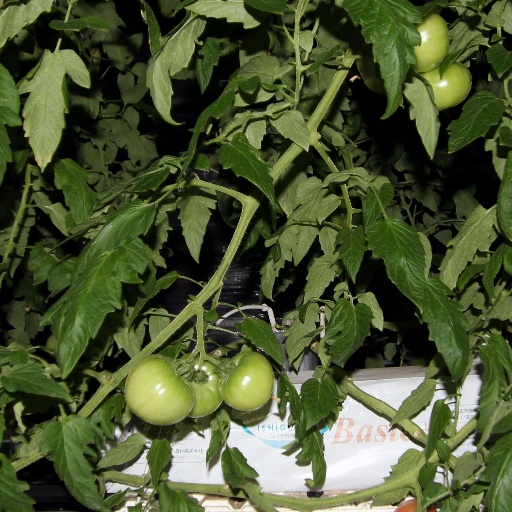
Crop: tomato